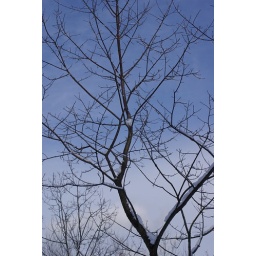
naked tree against sky